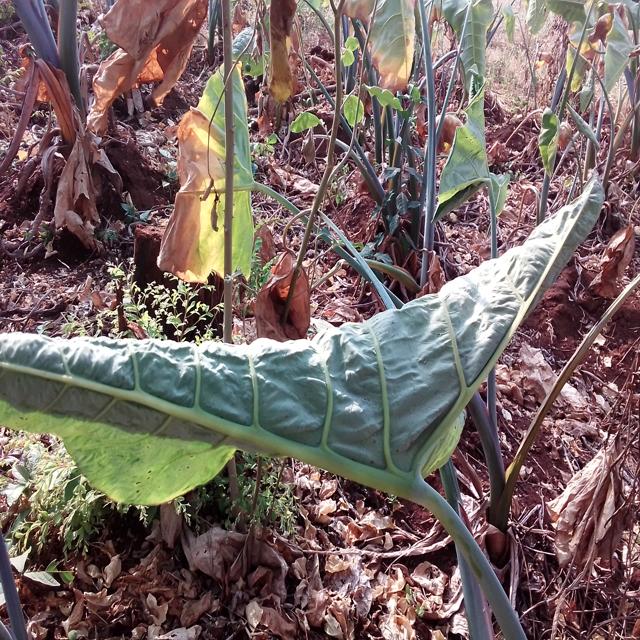
Label: Healthy